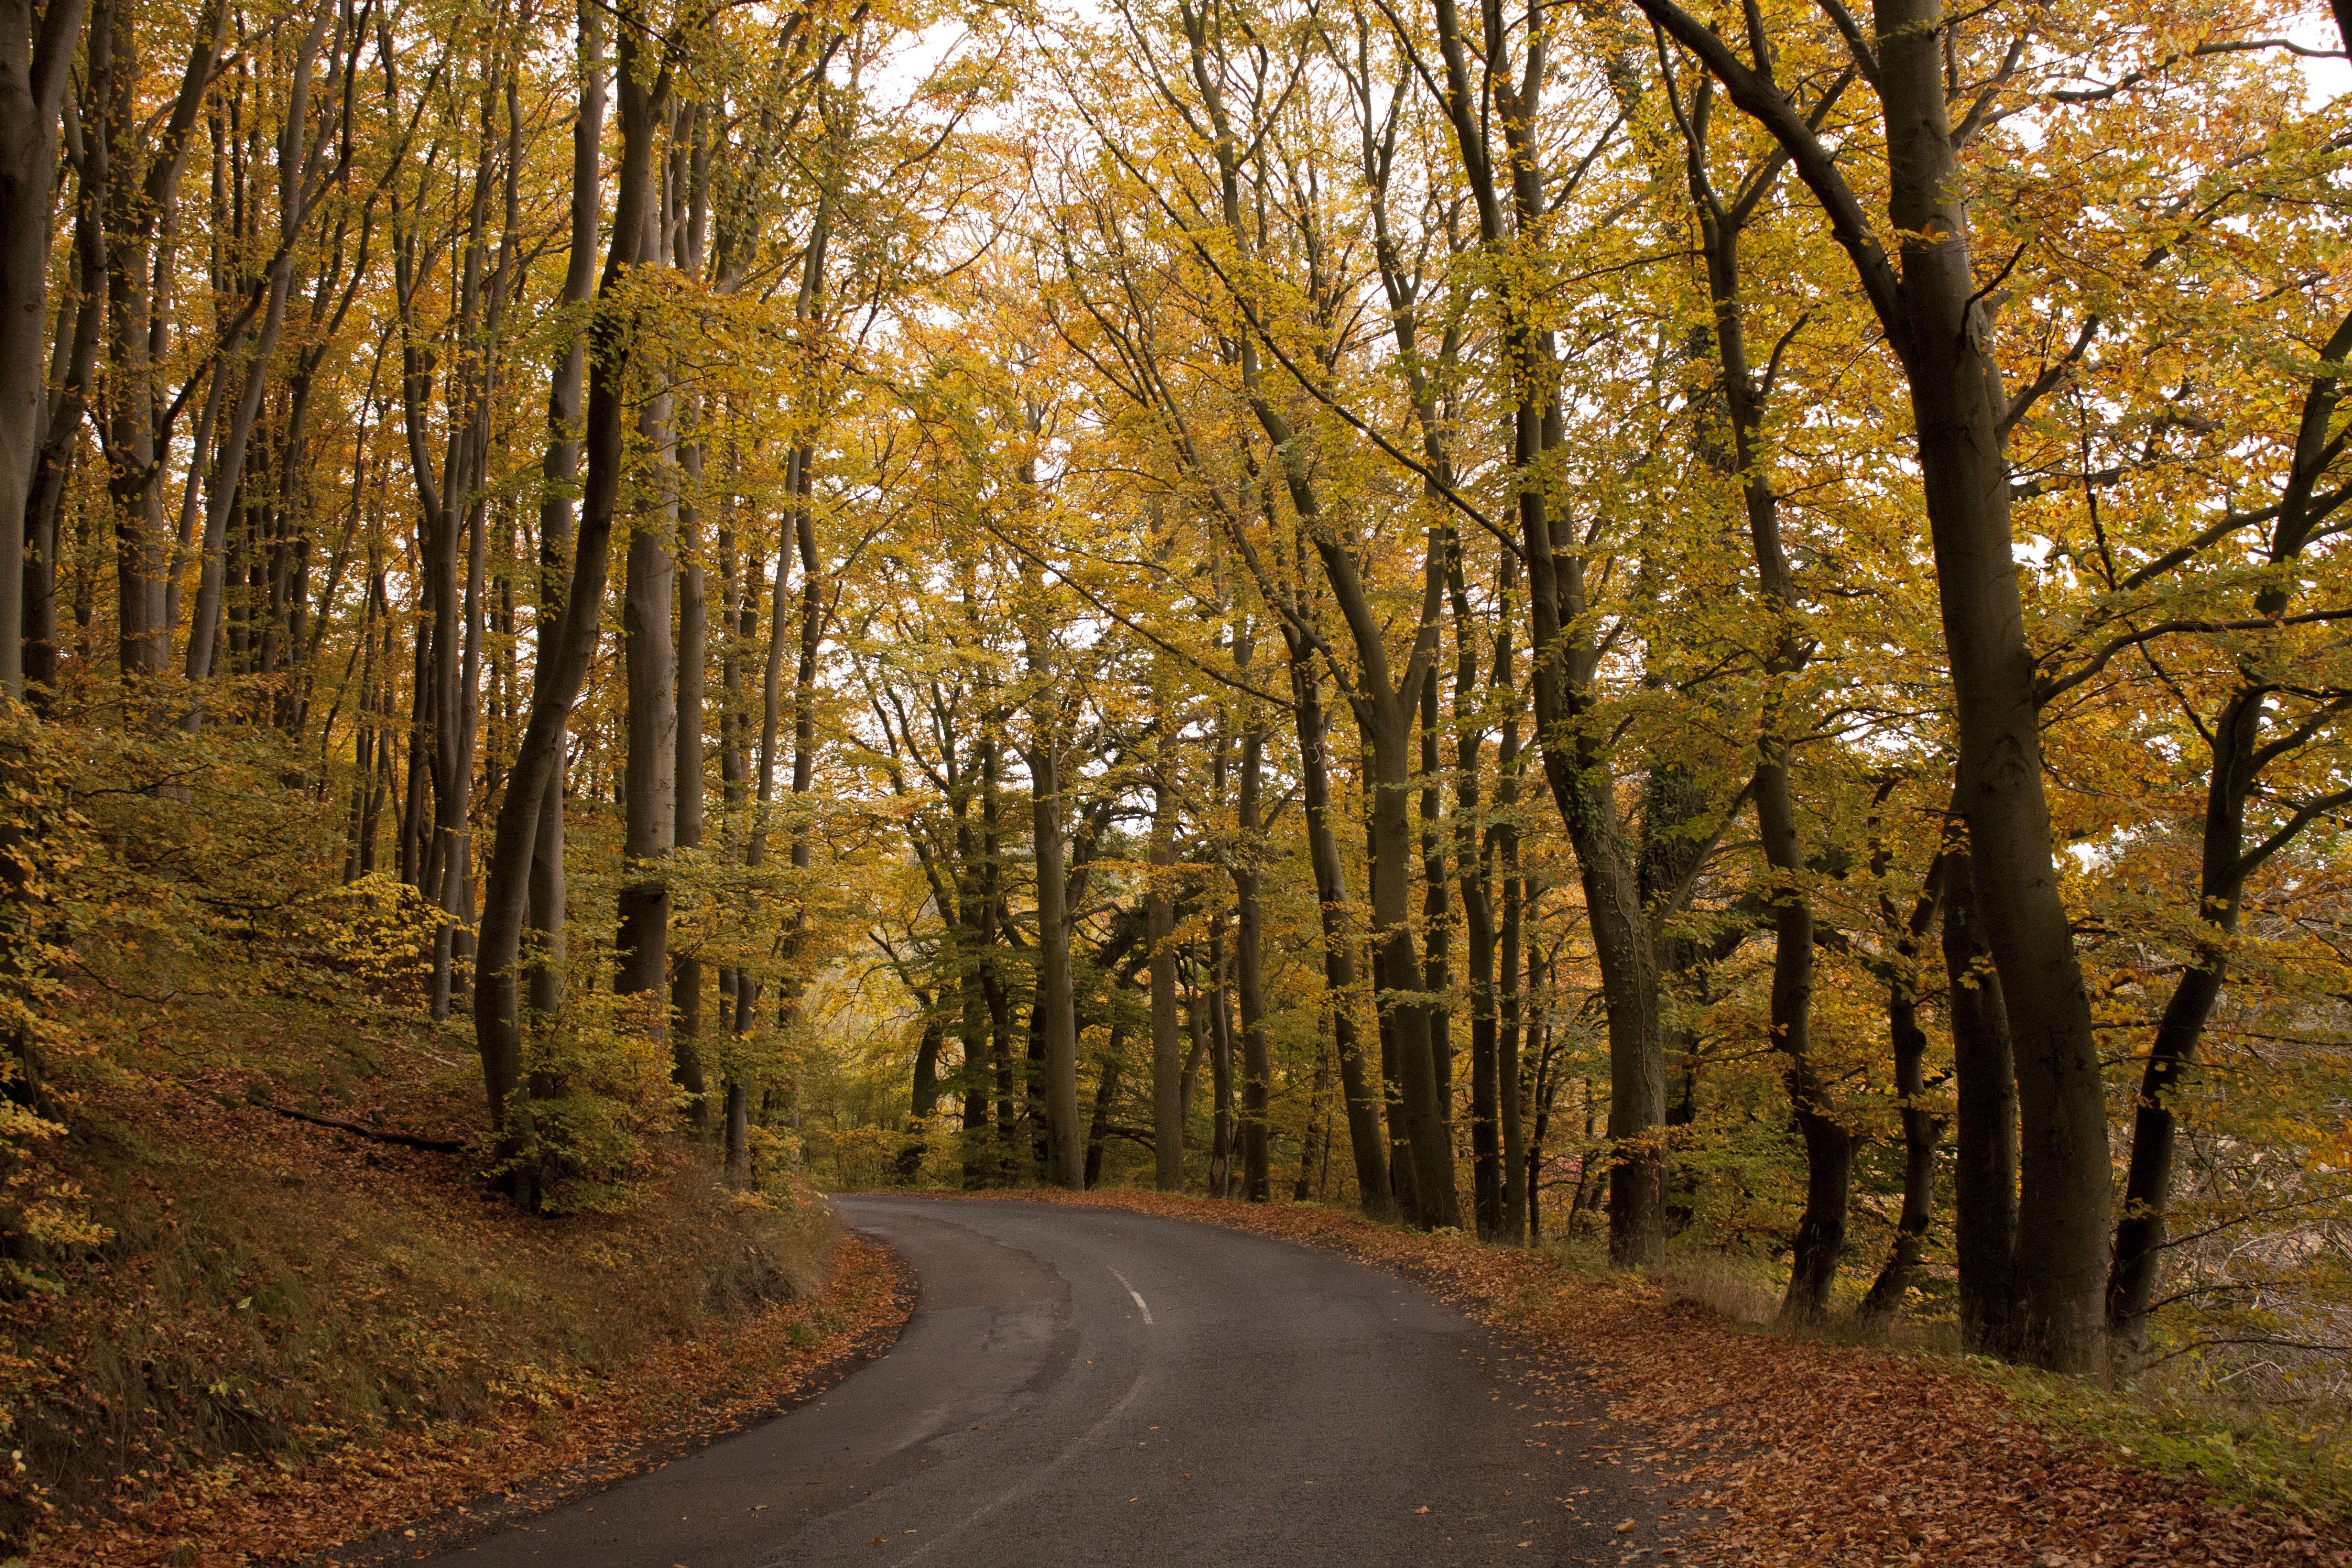
landscape, tree, nature, forest, outdoor, branch, plant, trail, sunlight, morning, leaf, natural, autumn, yellow, season, deciduous, woodland, habitat, ecosystem, natural environment, atmospheric phenomenon, woody plant